Harrington Road tram stop

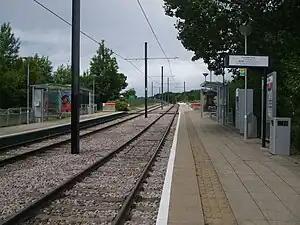
Harrington Road tramstop looking north

Harrington Road tram stop is a light rail stop in South Norwood in the London Borough of Croydon in the southern suburbs of London. Harrington Road is in a residential area, and along with Woodside tram stop is the nearest tram stop to the town of South Norwood. Beckenham Cemetery lies immediately to the east and there is an entrance immediately adjacent to the tramstop.